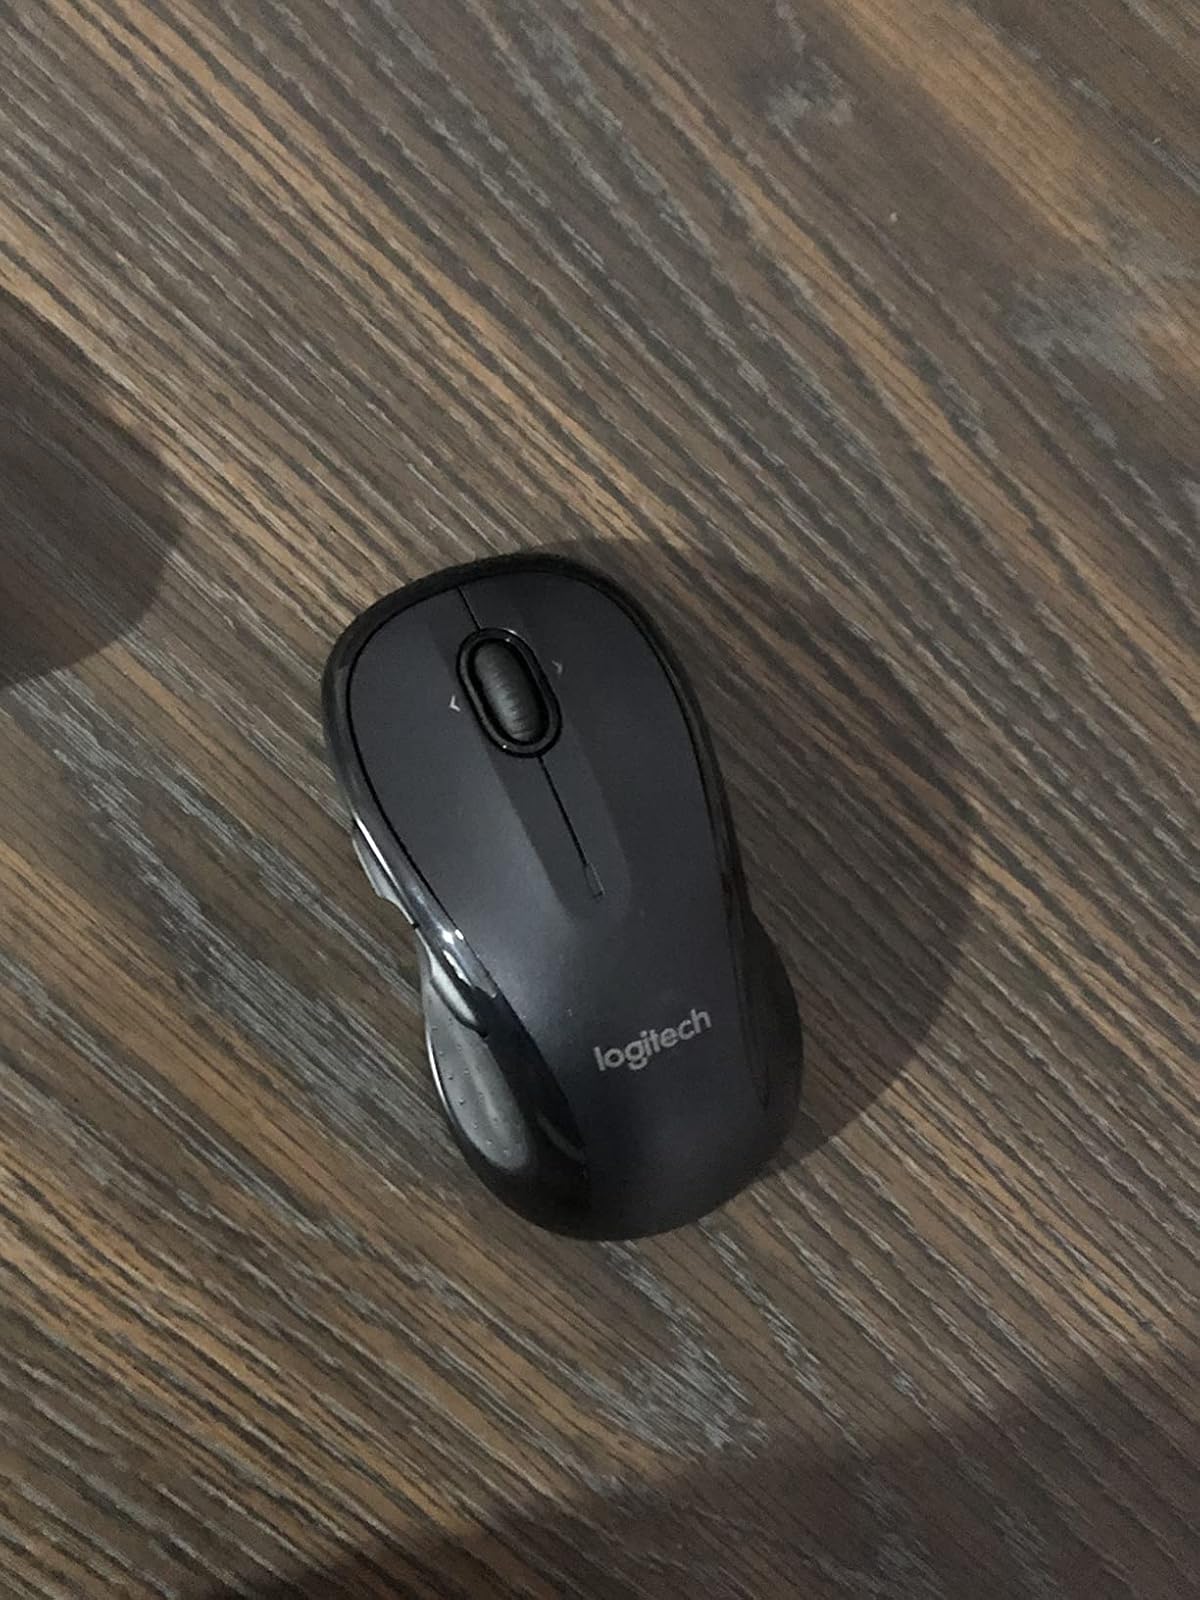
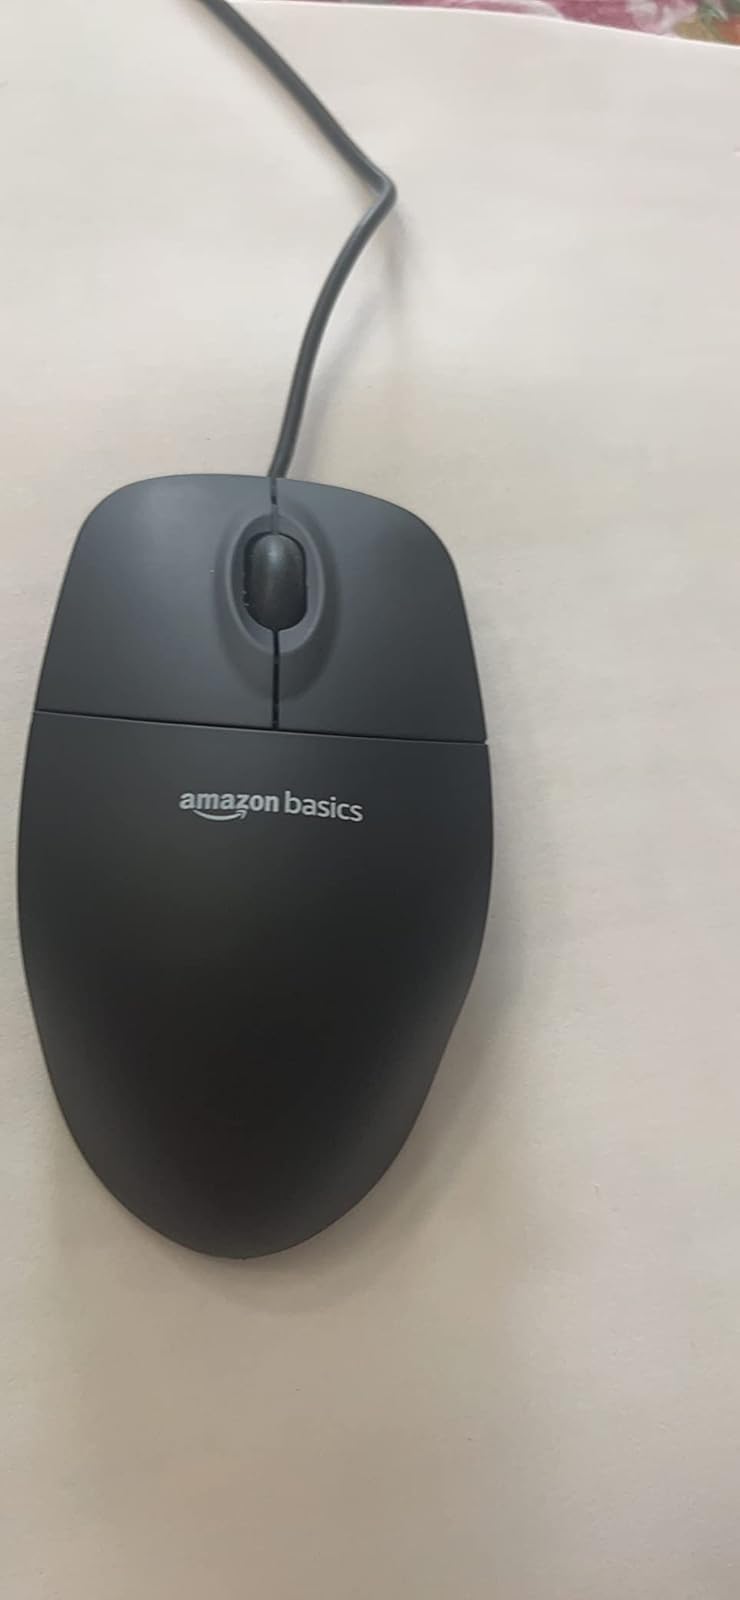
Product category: mouse
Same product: no